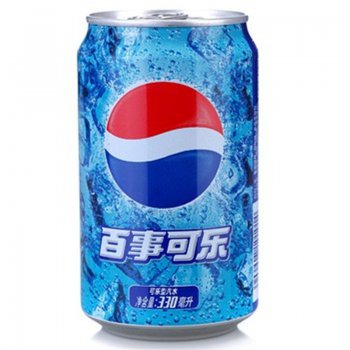
Label: metal